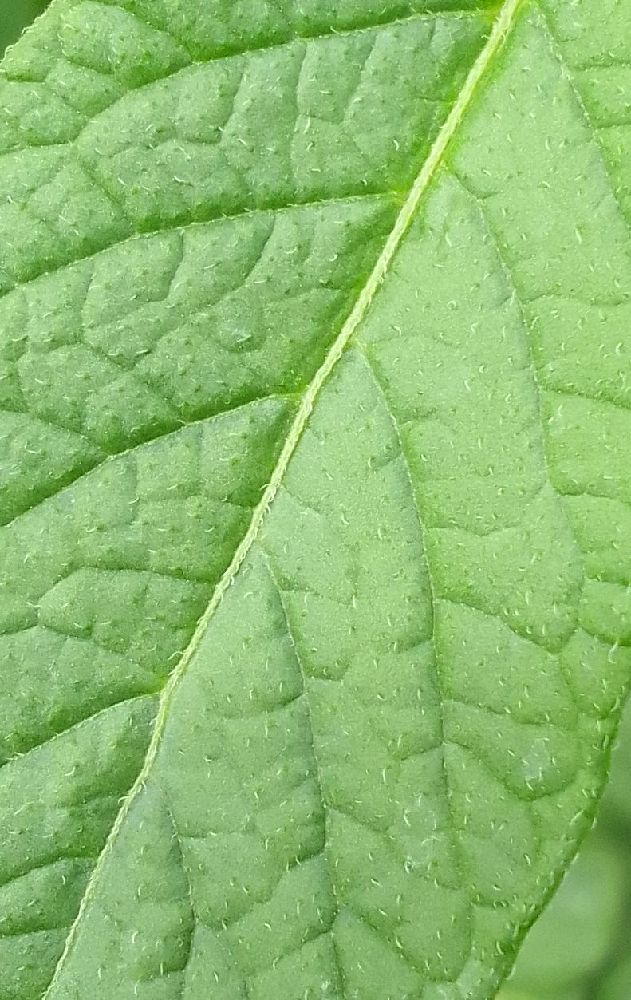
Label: Healthy